Grandy Glaze

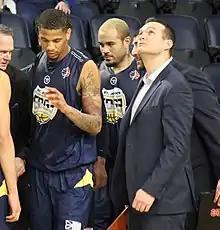
Glaze (third from right) during a timeout with the St. John's Edge

After graduation, Glaze worked out with the Philadelphia 76ers in anticipation for the 2016 NBA draft. He was drafted by their D-League affiliate the Delaware 87ers with the seventh pick of the third round in the 2016 NBA Development League Draft. He was one of four WAC players taken in the D-League draft. However, he never played for the 87ers and instead debuted for Correcaminos of the Liga Nacional de Baloncesto Profesional in Mexico. Glaze averaged 16 points, 12.3 rebounds and 2.1 assists per game. He led the league in rebounding but Correcaminos, which is owned by the Autonomous University of Tamaulipas, finished last in league standings. In March 2017 Glaze signed with the Caballeros de Culiacán of the Circuito de Baloncesto de la Costa del Pacífico, another league in Mexico.